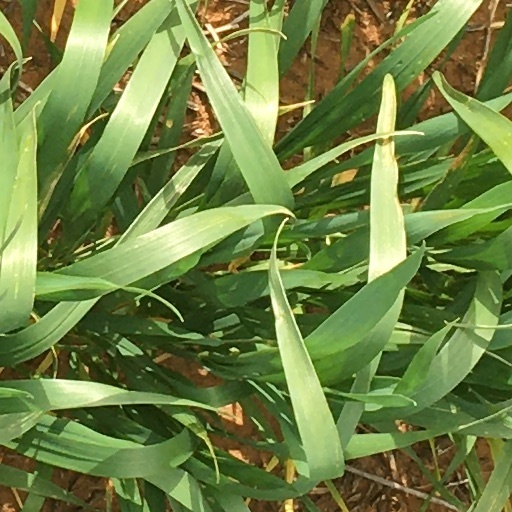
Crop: wheat